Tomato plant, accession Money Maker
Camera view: vertical (180 deg); turntable rotation: 300 degrees
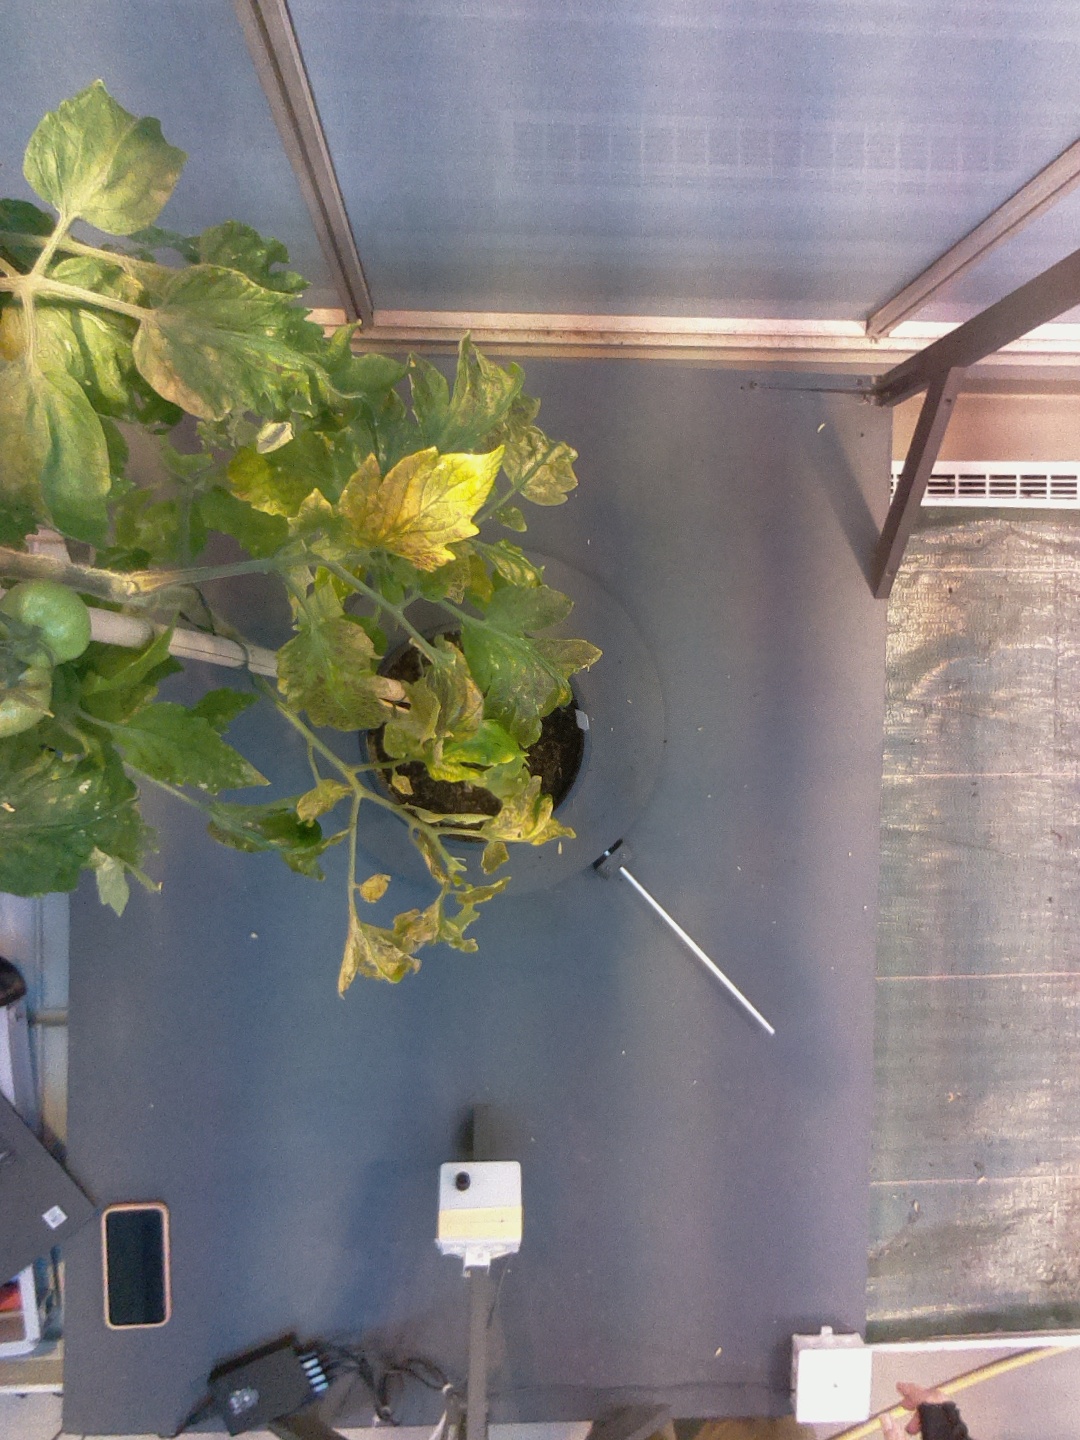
BBCH growth stage 73: 30%-40% of final fruit size